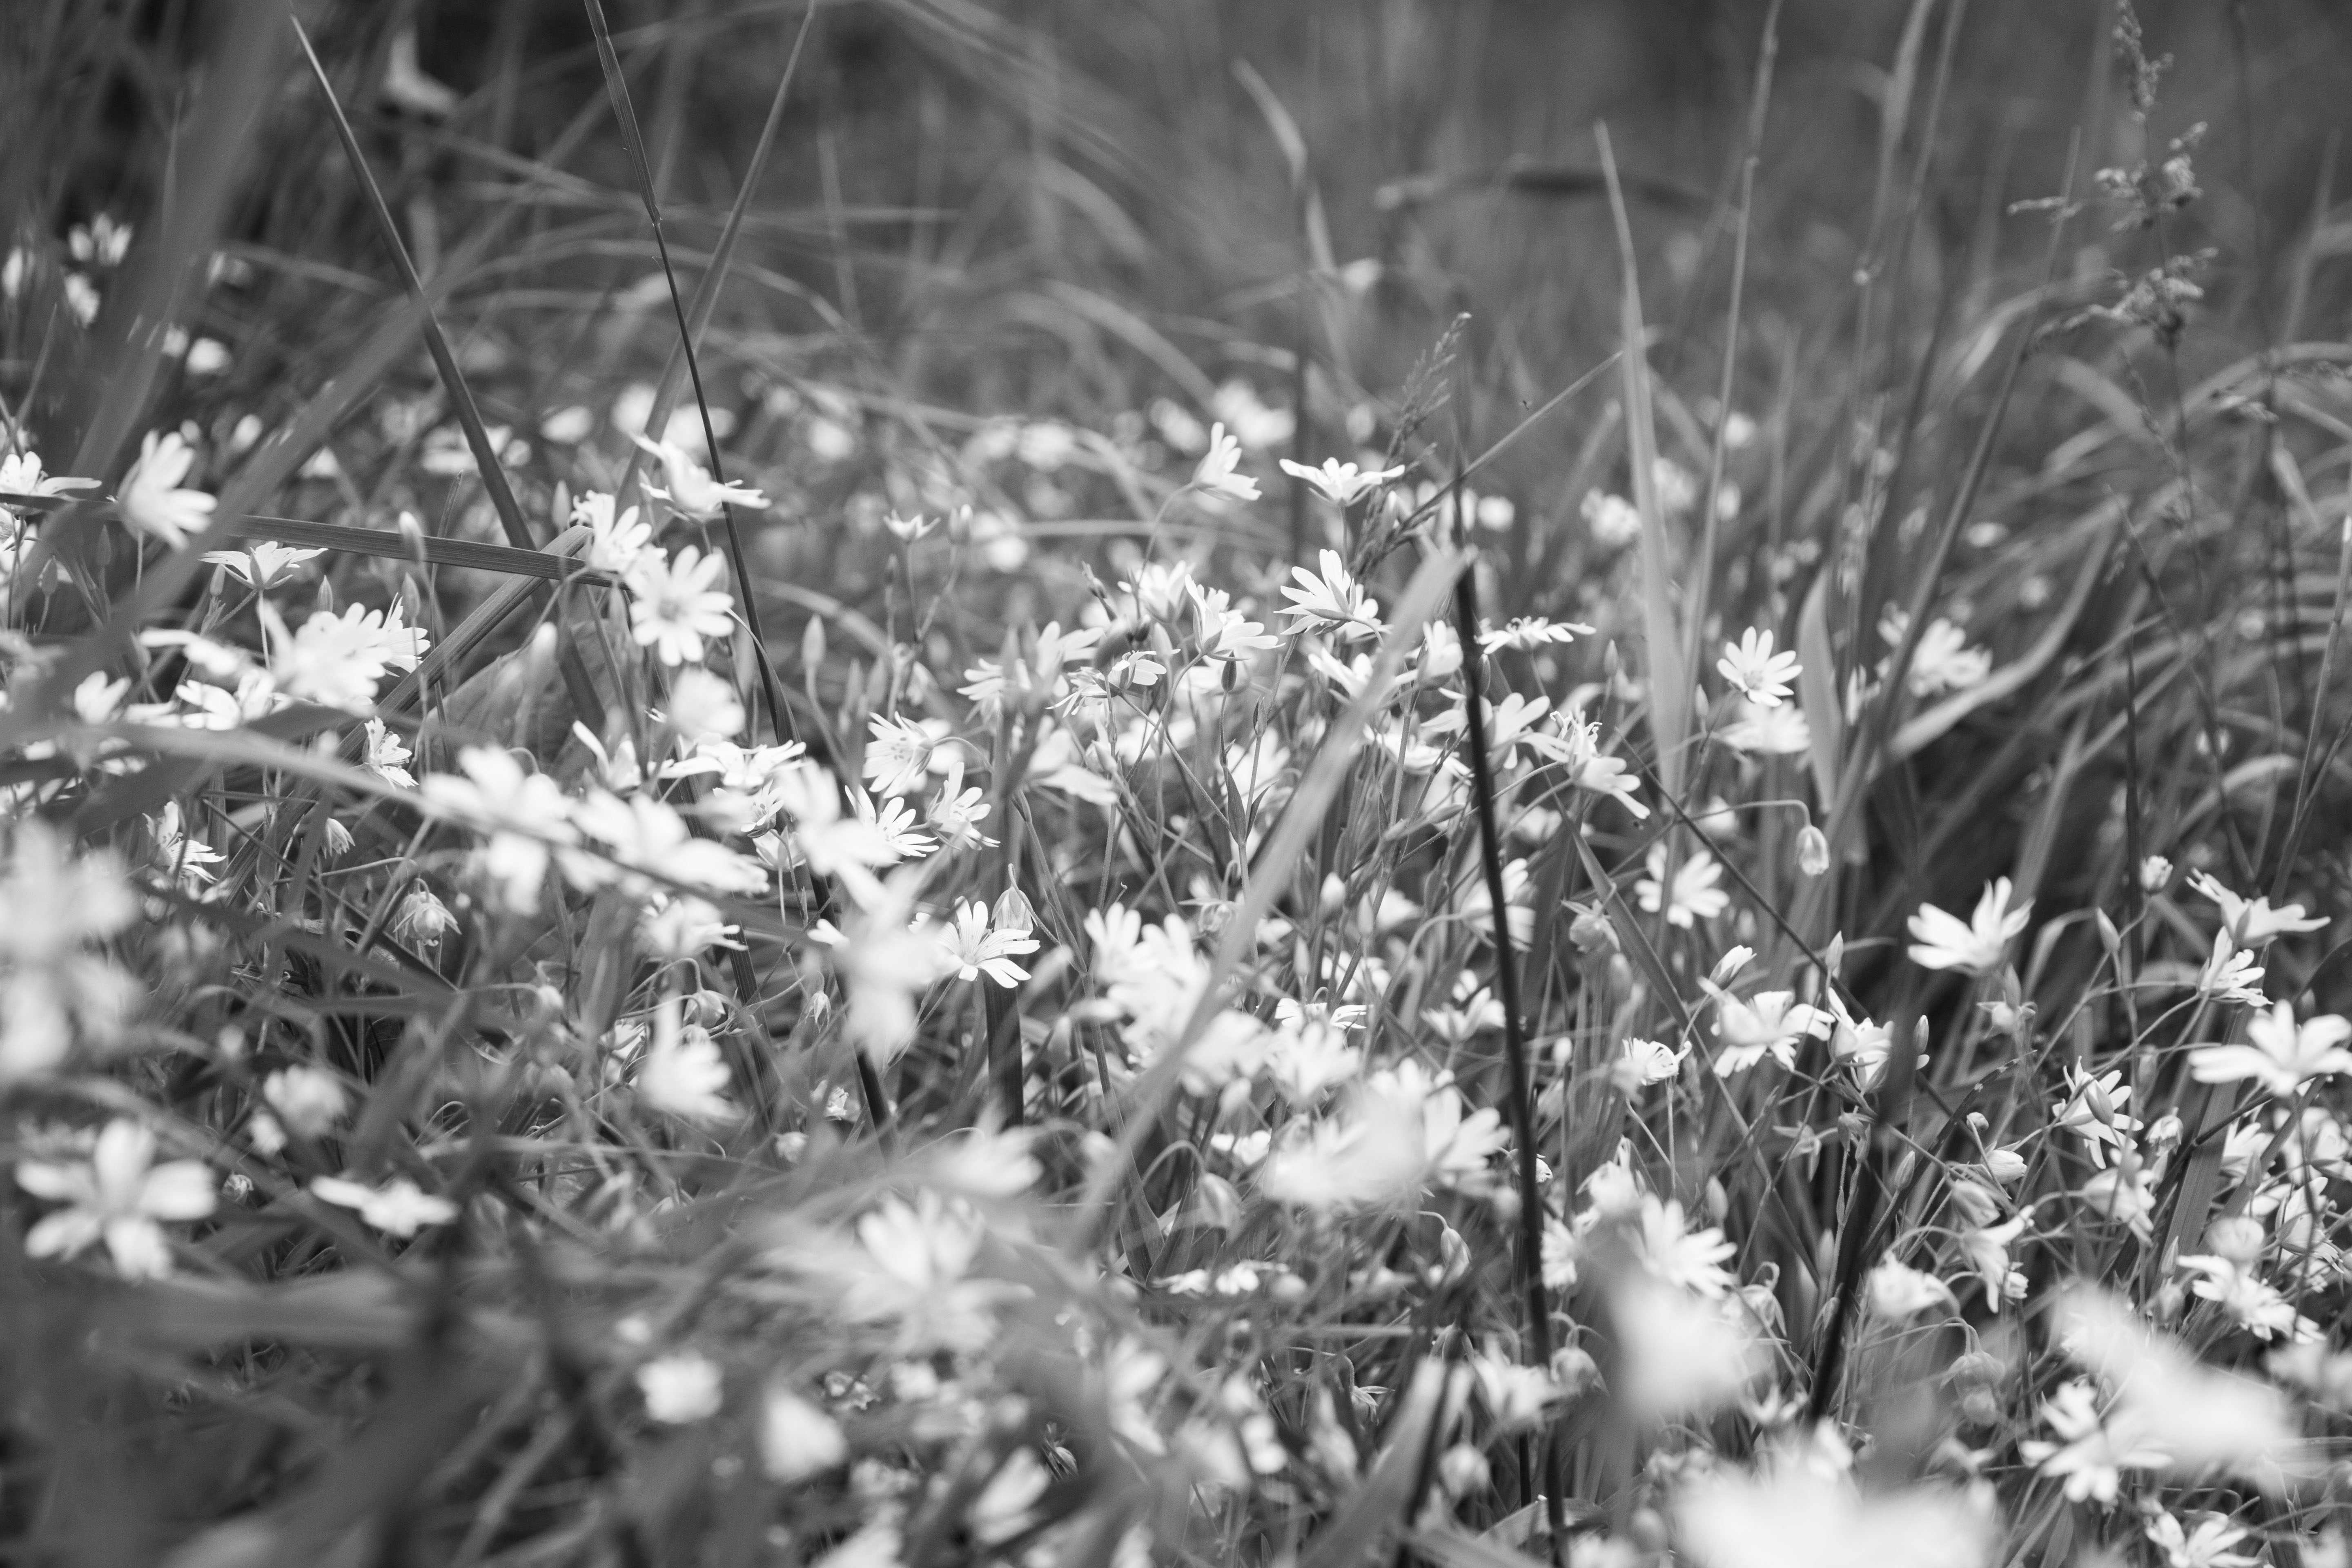
nature, grass, branch, winter, black and white, plant, white, photography, prairie, sunlight, leaf, flower, frost, macro, black, monochrome, flora, season, freezing, monochrome photography